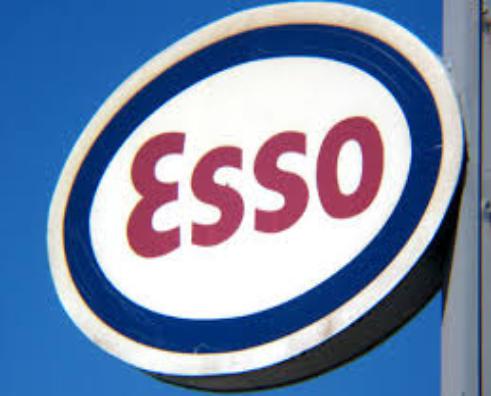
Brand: Esso
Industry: Transportation